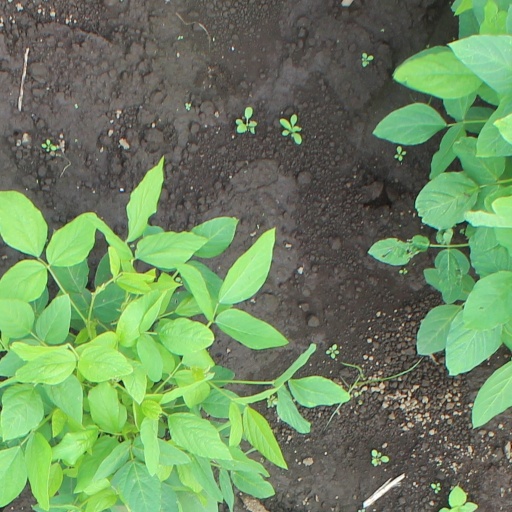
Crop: soybean